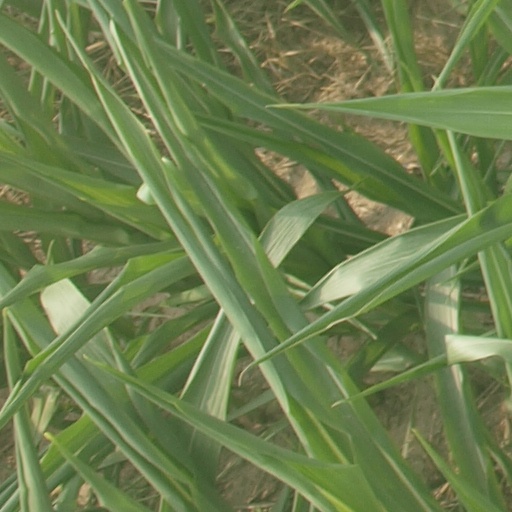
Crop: maize; corn